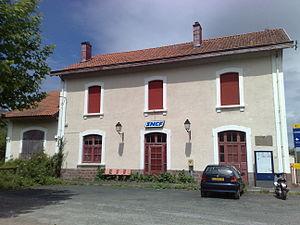
La gare d'Ossès - Saint-Martin-d'Arrossa est une gare ferroviaire française de la ligne de Bayonne à Saint-Jean-Pied-de-Port, située sur le territoire de la commune de Saint-Martin-d'Arrossa, près d'Ossès au bord de la Nive, dans le département des Pyrénées-Atlantiques en région Nouvelle-Aquitaine.